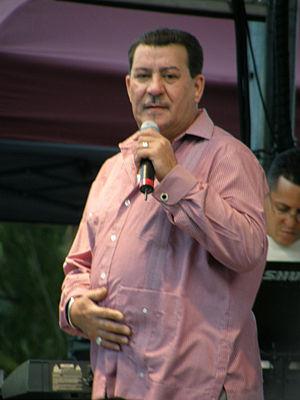
Tito Rojas surnommé "El Gallo" est un chanteur de salsa né le 14 juin 1955 à Humacao Porto Rico.